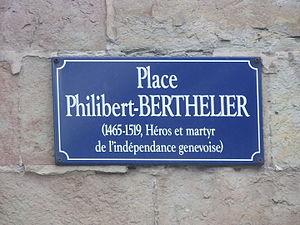
Plaque ""Place Philibert-Berthelier"" -- Tour de l'Île (Genève)"
Philibert Berthelier, né vers 1465 à Virieu-le-Grand et décédé le 23 août 1519 à Genève, est un des pères de l'indépendance genevoise.